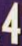
Number: 4